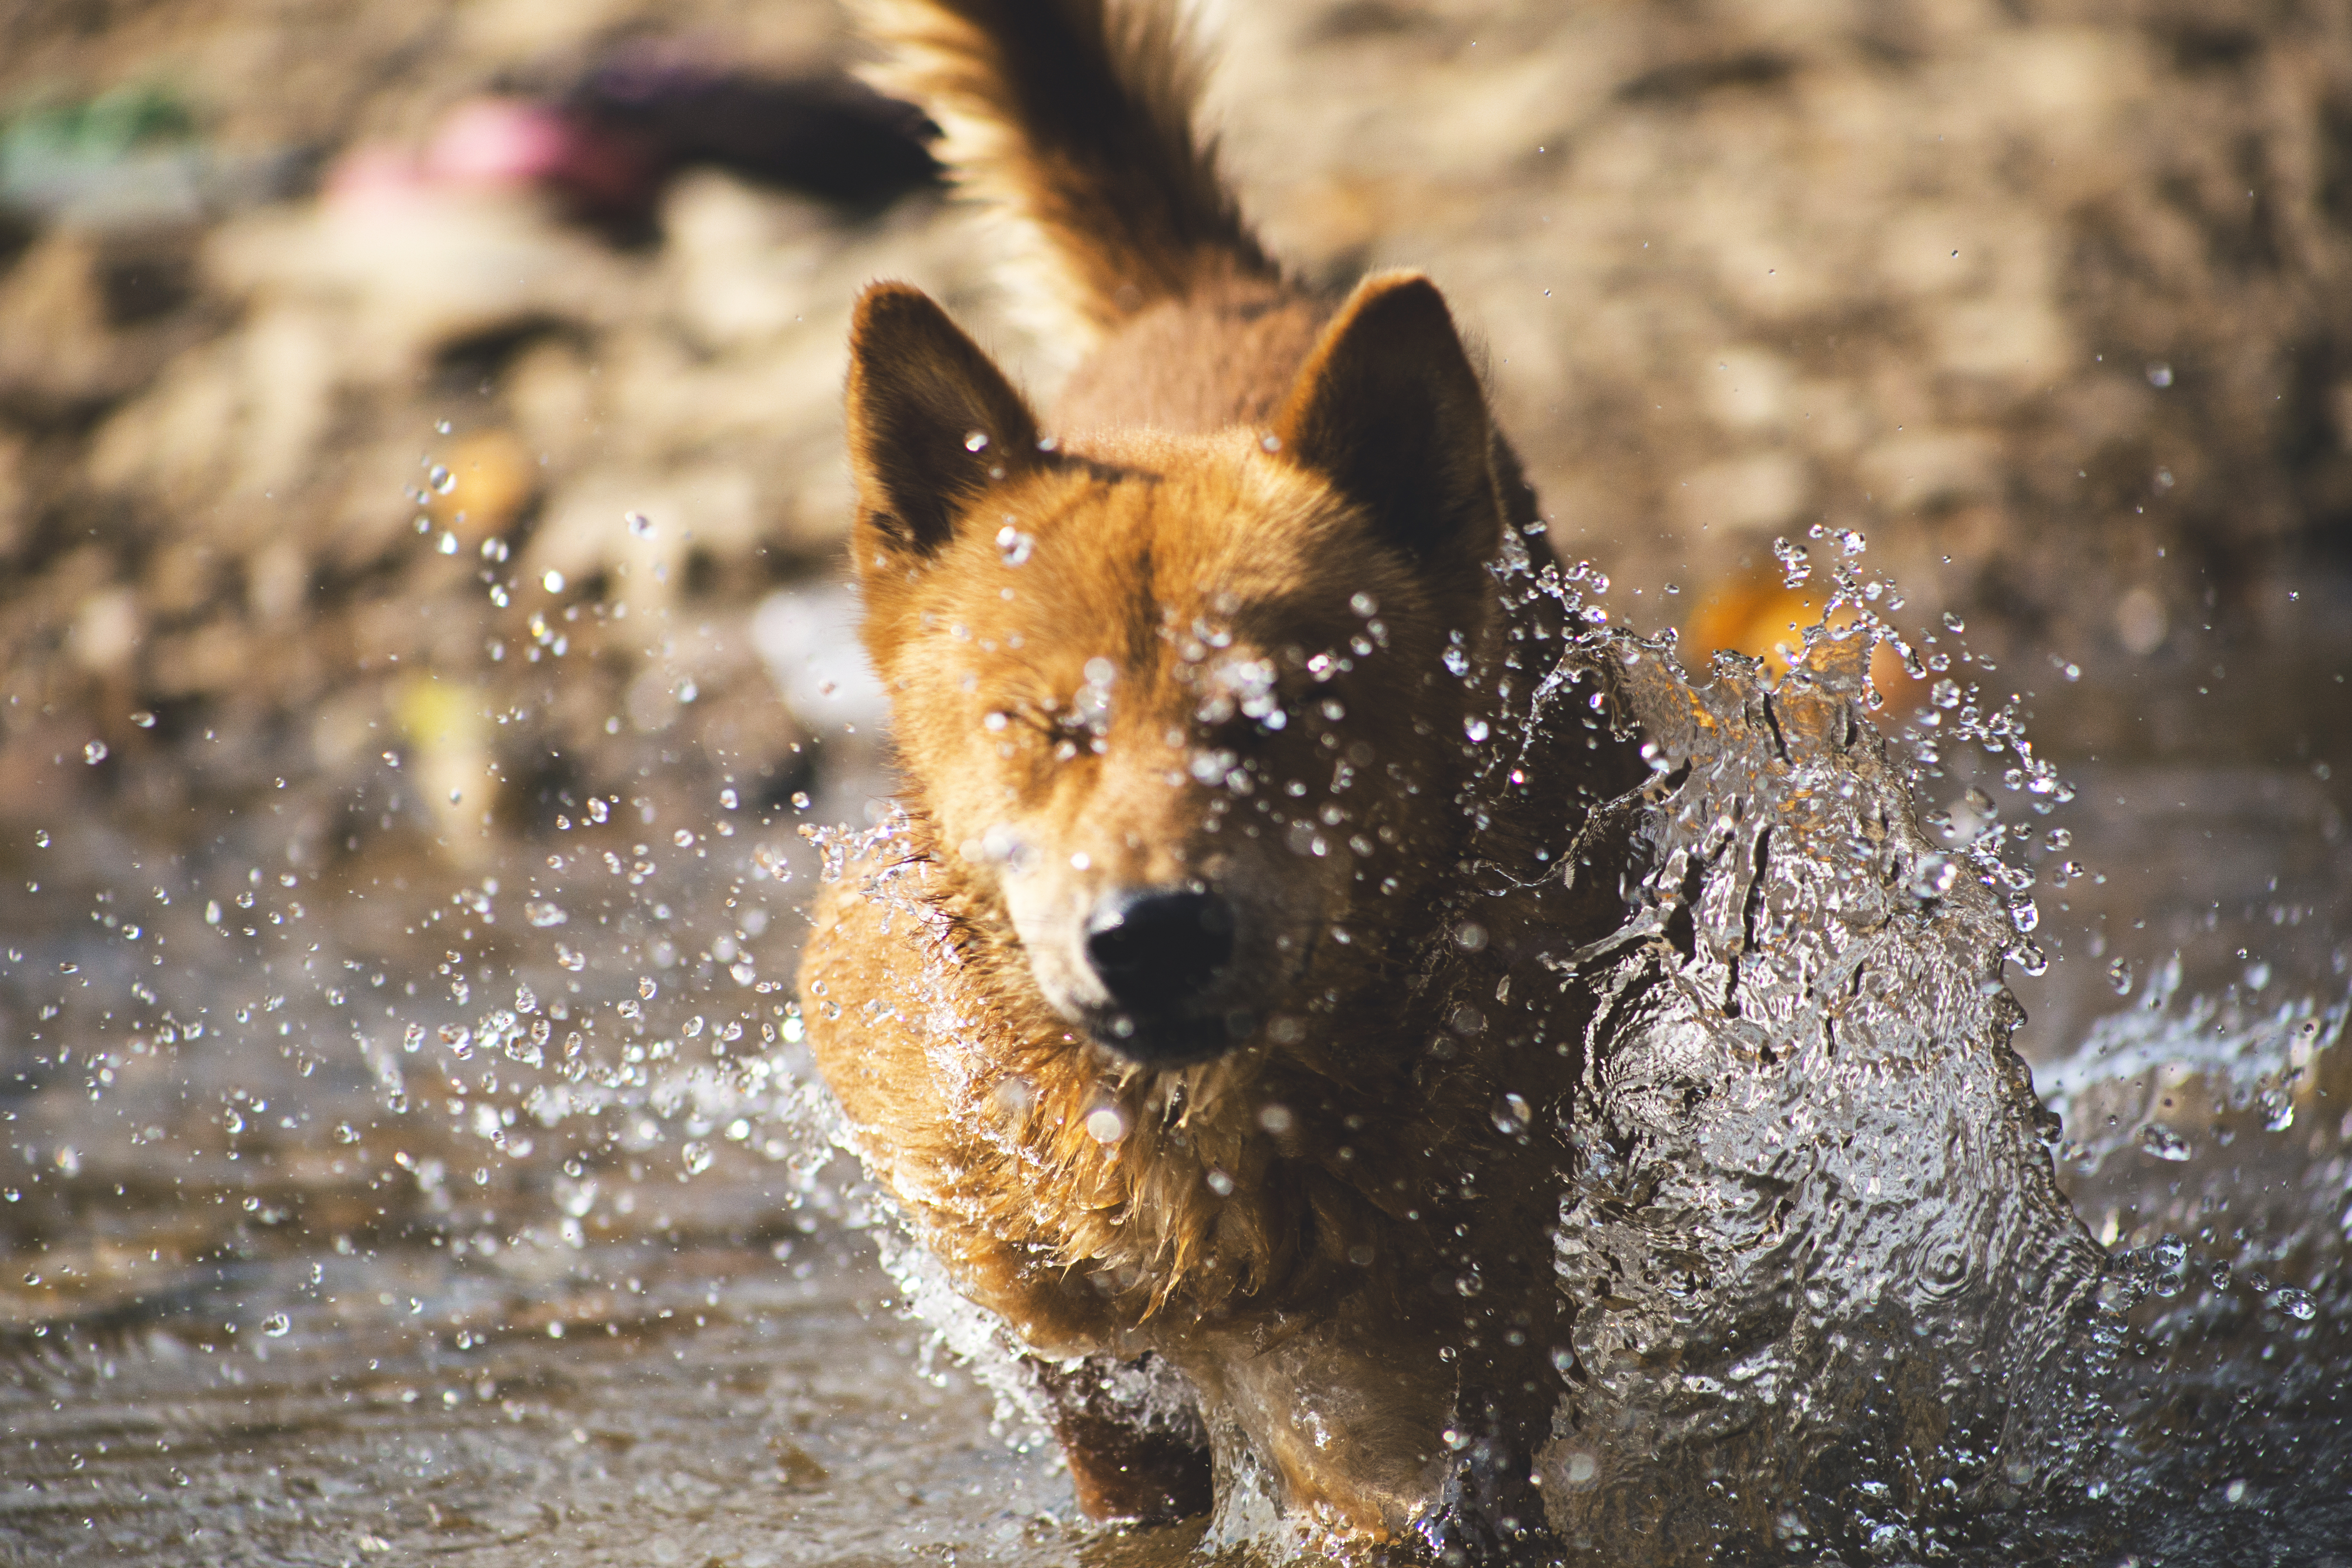
water, nature, snow, winter, wet, dog, animal, cute, canine, wildlife, splash, autumn, mammal, fox, season, fauna, red fox, outdoors, furry, vertebrate, dog like mammal